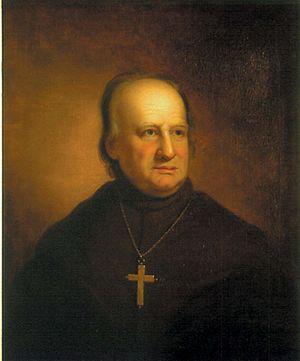
On appelle Mission jésuite aux États-Unis une œuvre d’évangélisation chrétienne entreprise au XIXᵉ siècle par les jésuites, pour la plupart d'origine belge, auprès des populations amérindiennes de la partie centrale des États-Unis.
2 novembre, France : nationalisation des biens du clergé catholique, mis à la disposition de la Nation.
Cette page présente la liste des évêques et archevêques de Baltimore
John Carroll, né le 8 janvier 1735 à Upper Marlboro, dans le Maryland, et mort le 3 décembre 1815 à Baltimore, est un évêque jésuite américain.
Cette page concerne des événements d'actualité qui se sont produits durant l'année 1789 du calendrier grégorien aux États-Unis.